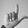
ASL letter: L